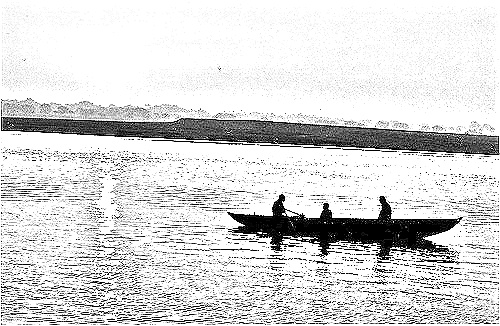
Portrait style: Sketch Portrait